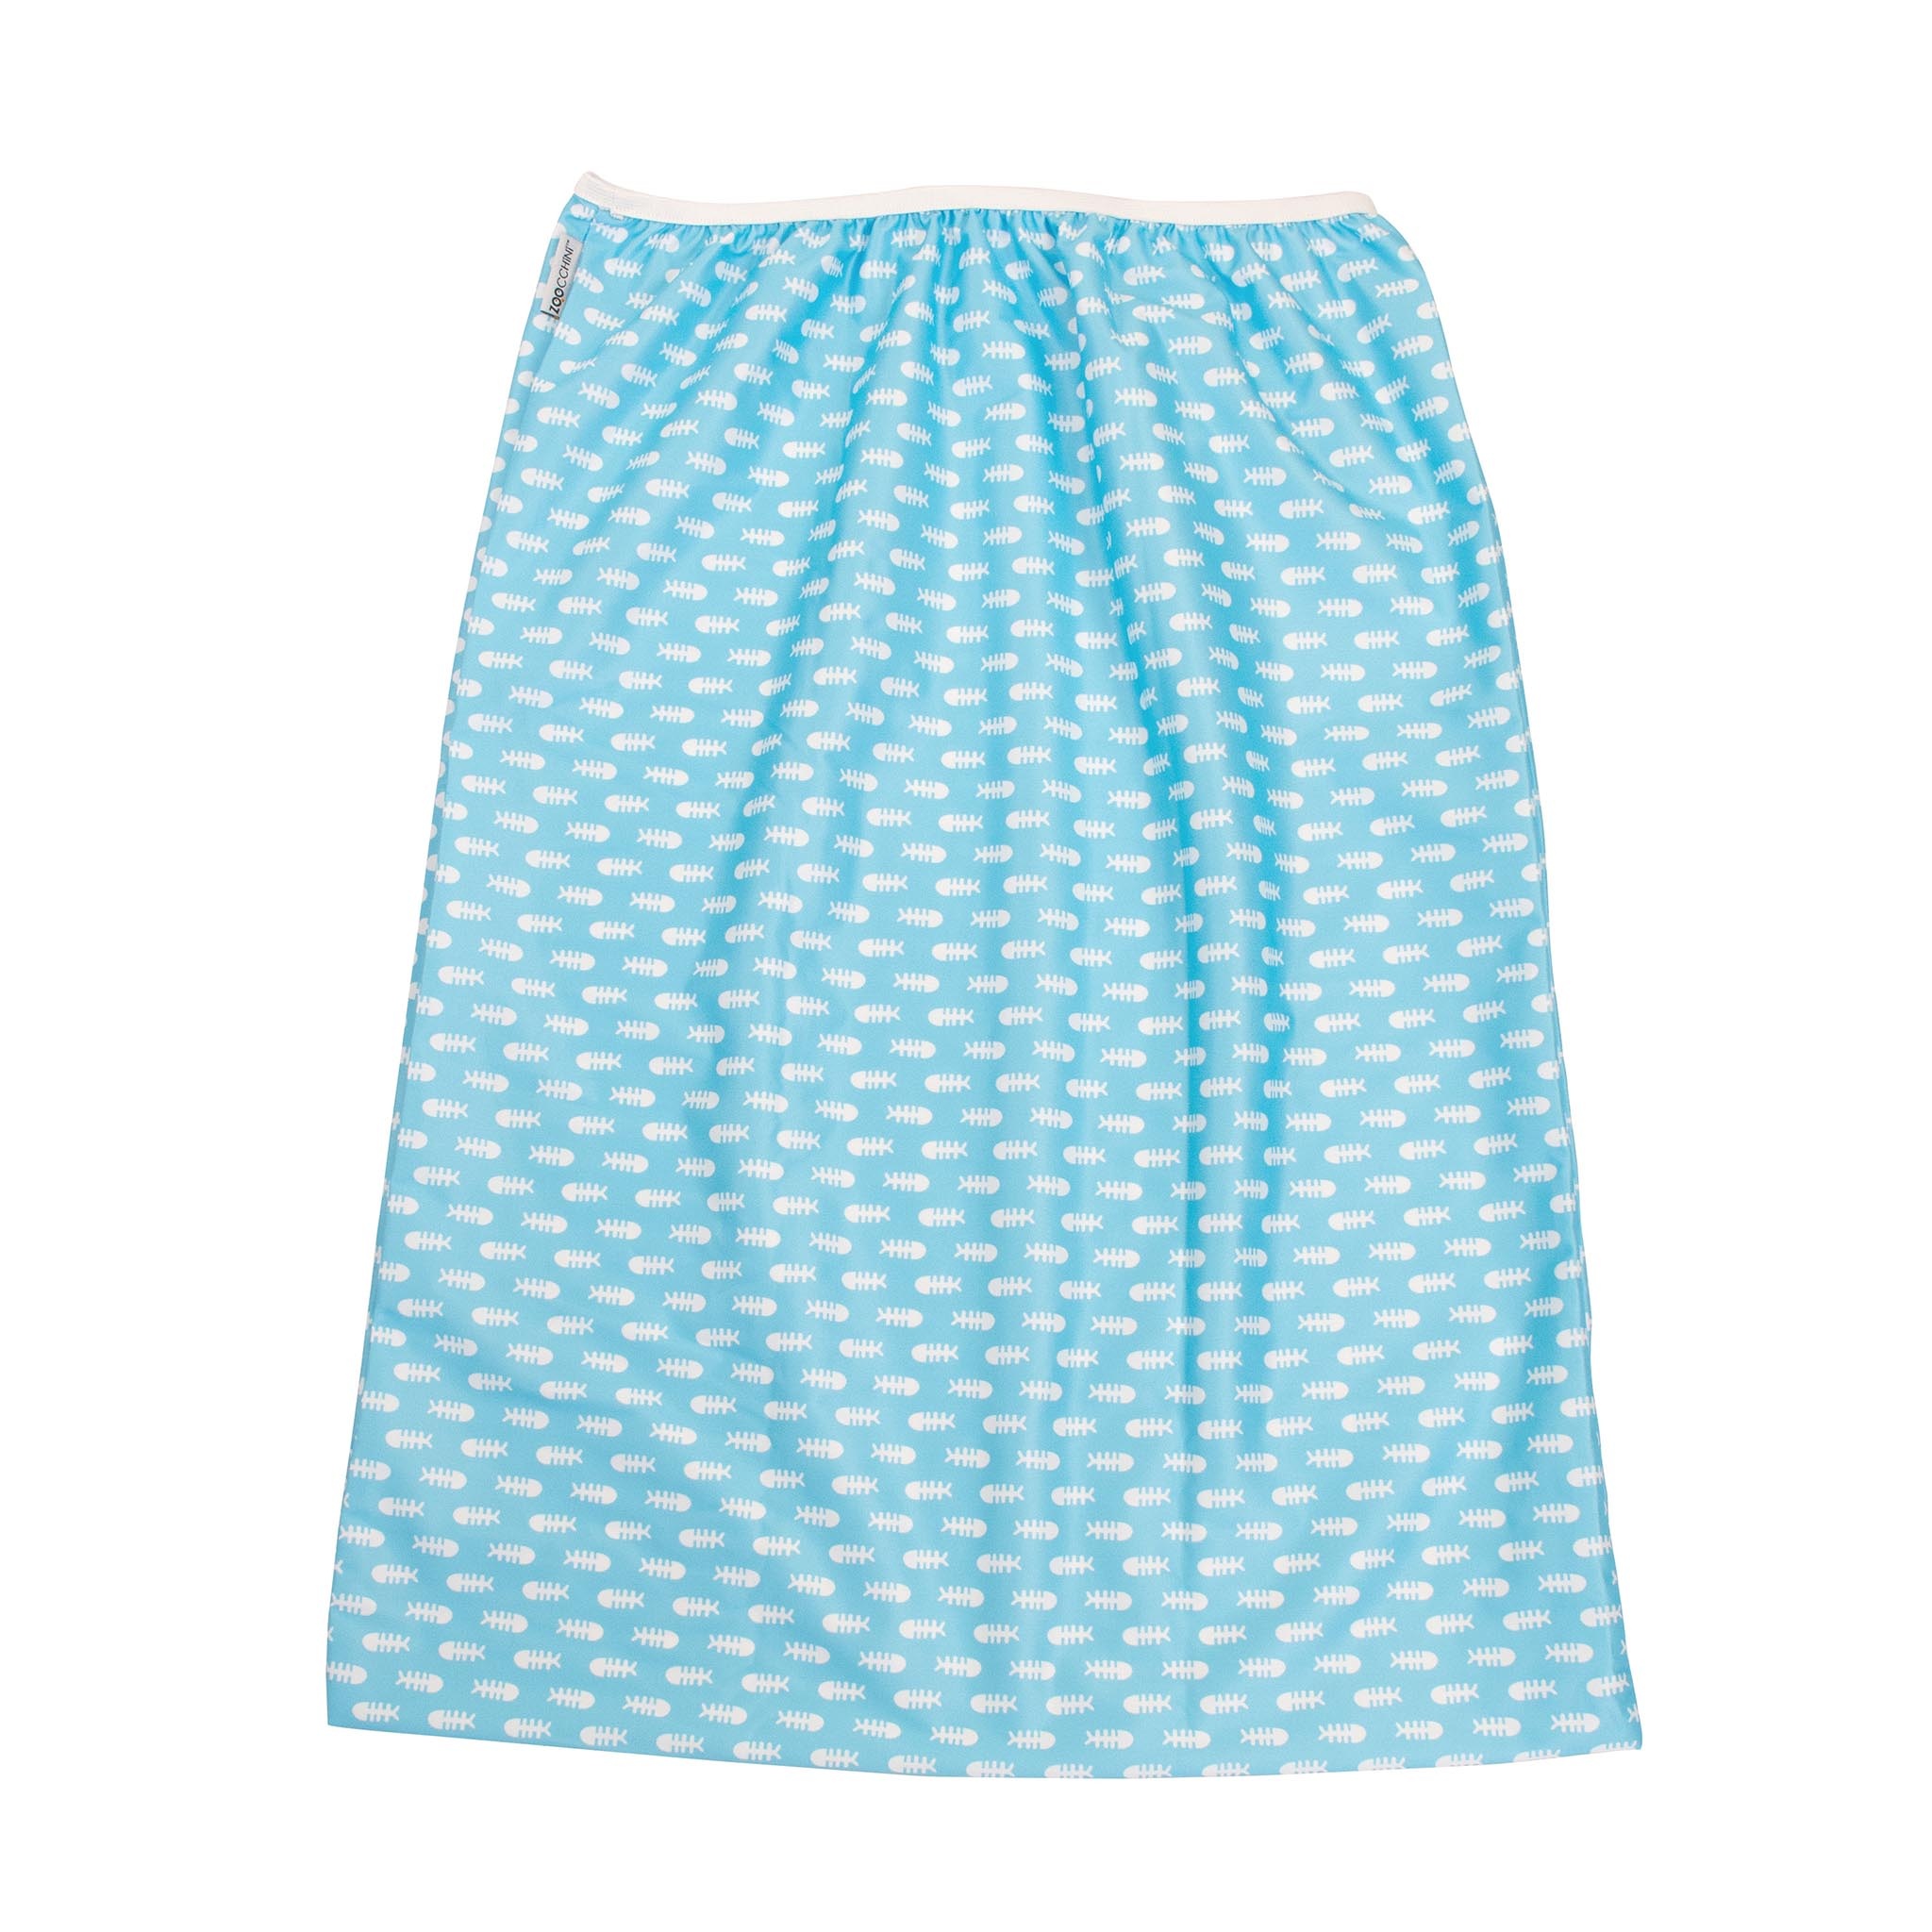
Water Resistent Diaper Pail Liner - Fish
Add a little unexpected fun to your nursery or bathroom. Featuring an elastic opening that fits snugly around most standard-sized pails. Durable and water resistant to keep your pail clean. Holds soiled cloth diapers for mess-free transportation. Easily lift out the liner on laundry day. Toss the liner into the wash along with the diapers for convenience. We recommend keeping two liners in rotation for readiness.
Brand: ZOOCCHINI
Category: Baby & Toddler > Diapering > Diaper Pail Accessories > Diaper Pail Liners